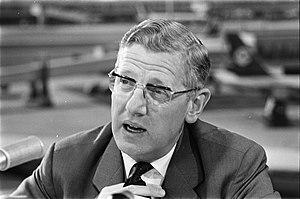
Berend Jan Udink, dit Bé Udink, né le 12 février 1926 à Deventer et mort le 24 mai 2016 à Rotterdam, est un économiste et homme politique néerlandais membre de l'Appel chrétien-démocrate.